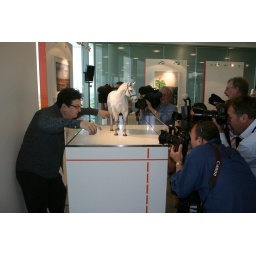
Mark Wallinger poses for photographers in front of model of Ebbsfleet white horse